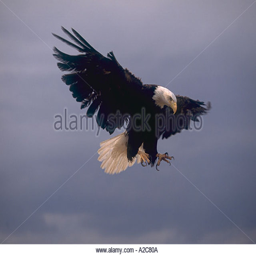
side view of a bald eagle preparing to land from biological species